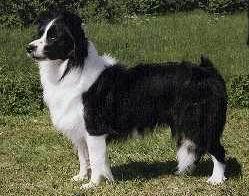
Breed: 2594-n000109-Border_collie